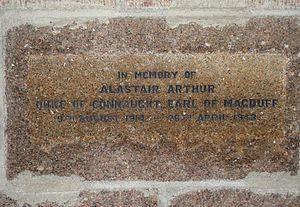
Alastair Arthur Windsor, 2ᵉ duc de Connaught et Strathearn est membre de la famille royale britannique. Il est le seul enfant du prince Arthur de Connaught et de la princesse Alexandra, 2ᵉ duchesse de Fife. Il est un arrière-petit-fils de la reine Victoria par son père et son arrière-arrière-petit-fils par sa mère.